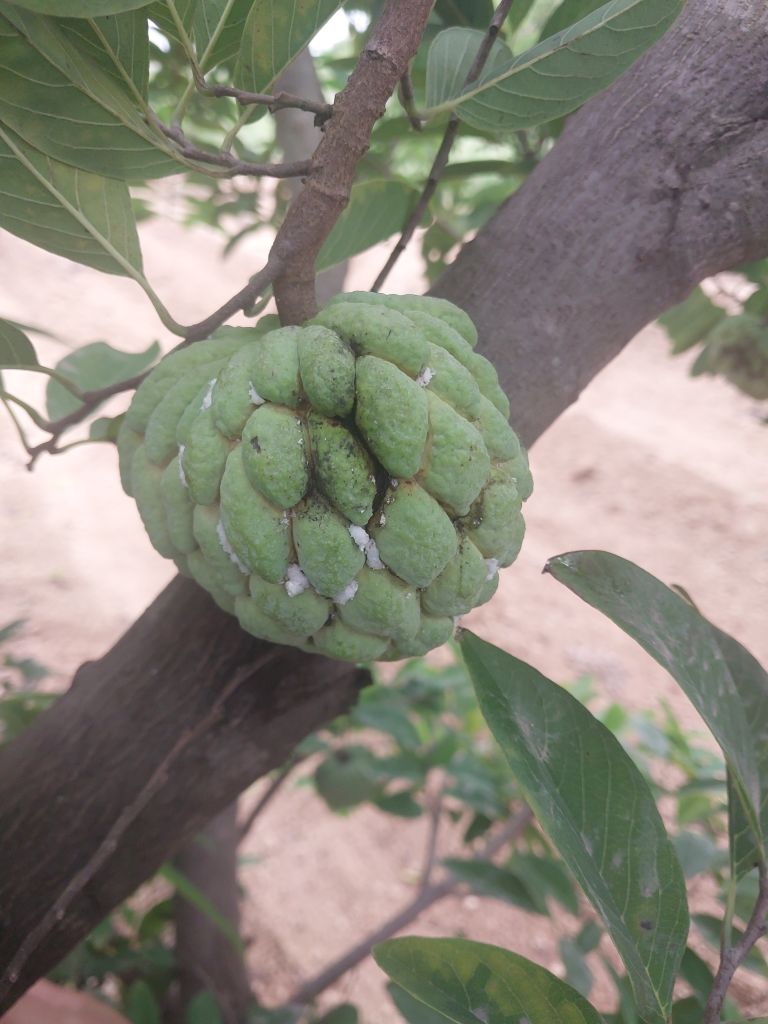
Disease label: Athracnose